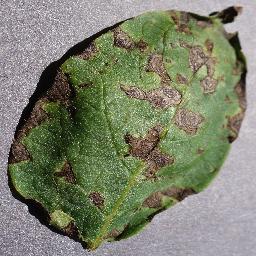
Label: Potato___Early_blight